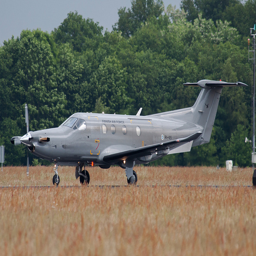
A jet parked on a runway in between empty fields.
A small propeller plane sits on the runway.
A plane on the ground on a run way.
An airplane on the runway in a field.
An old plane waits to takeoff on the runway.